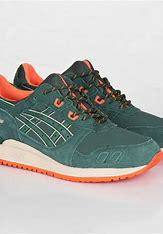
Brand: Asics
Model: Gel Lyte 3